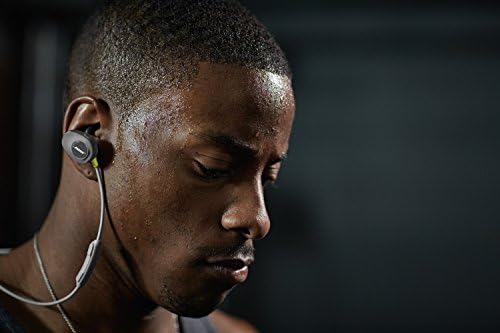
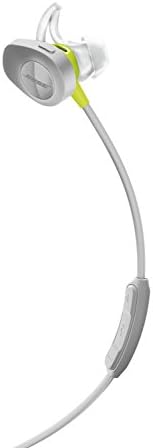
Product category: headphones
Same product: yes